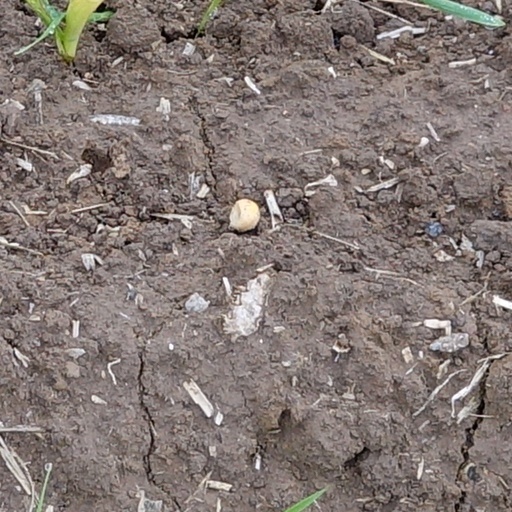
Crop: wheat